Blackburne (motorcycles)

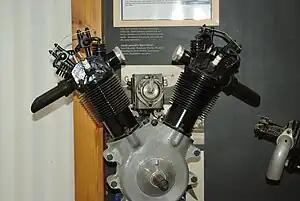
Backburne Tomtit

Around 1922, Blackburne first ran the Tomtit two-cylinder light aircraft engine based on the Lympne 696 cc V-twin.